Anuradha Koirala

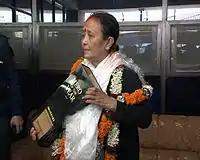
Anuradha Koirala with CNN Hero award

Koirala received the Best Social Worker of the Year Award (Nepal) in 1998, the Prabal Gorkha Dakshin Bahu Medal (Nepal) in 1999, the Trishaktipatta Award in 2002, the Courage of Conscience Award from The Peace Abbey Foundation in 2006, German UNIFEM Prize in 2007 and Queen Sofia Silver Medal Award in 2007.